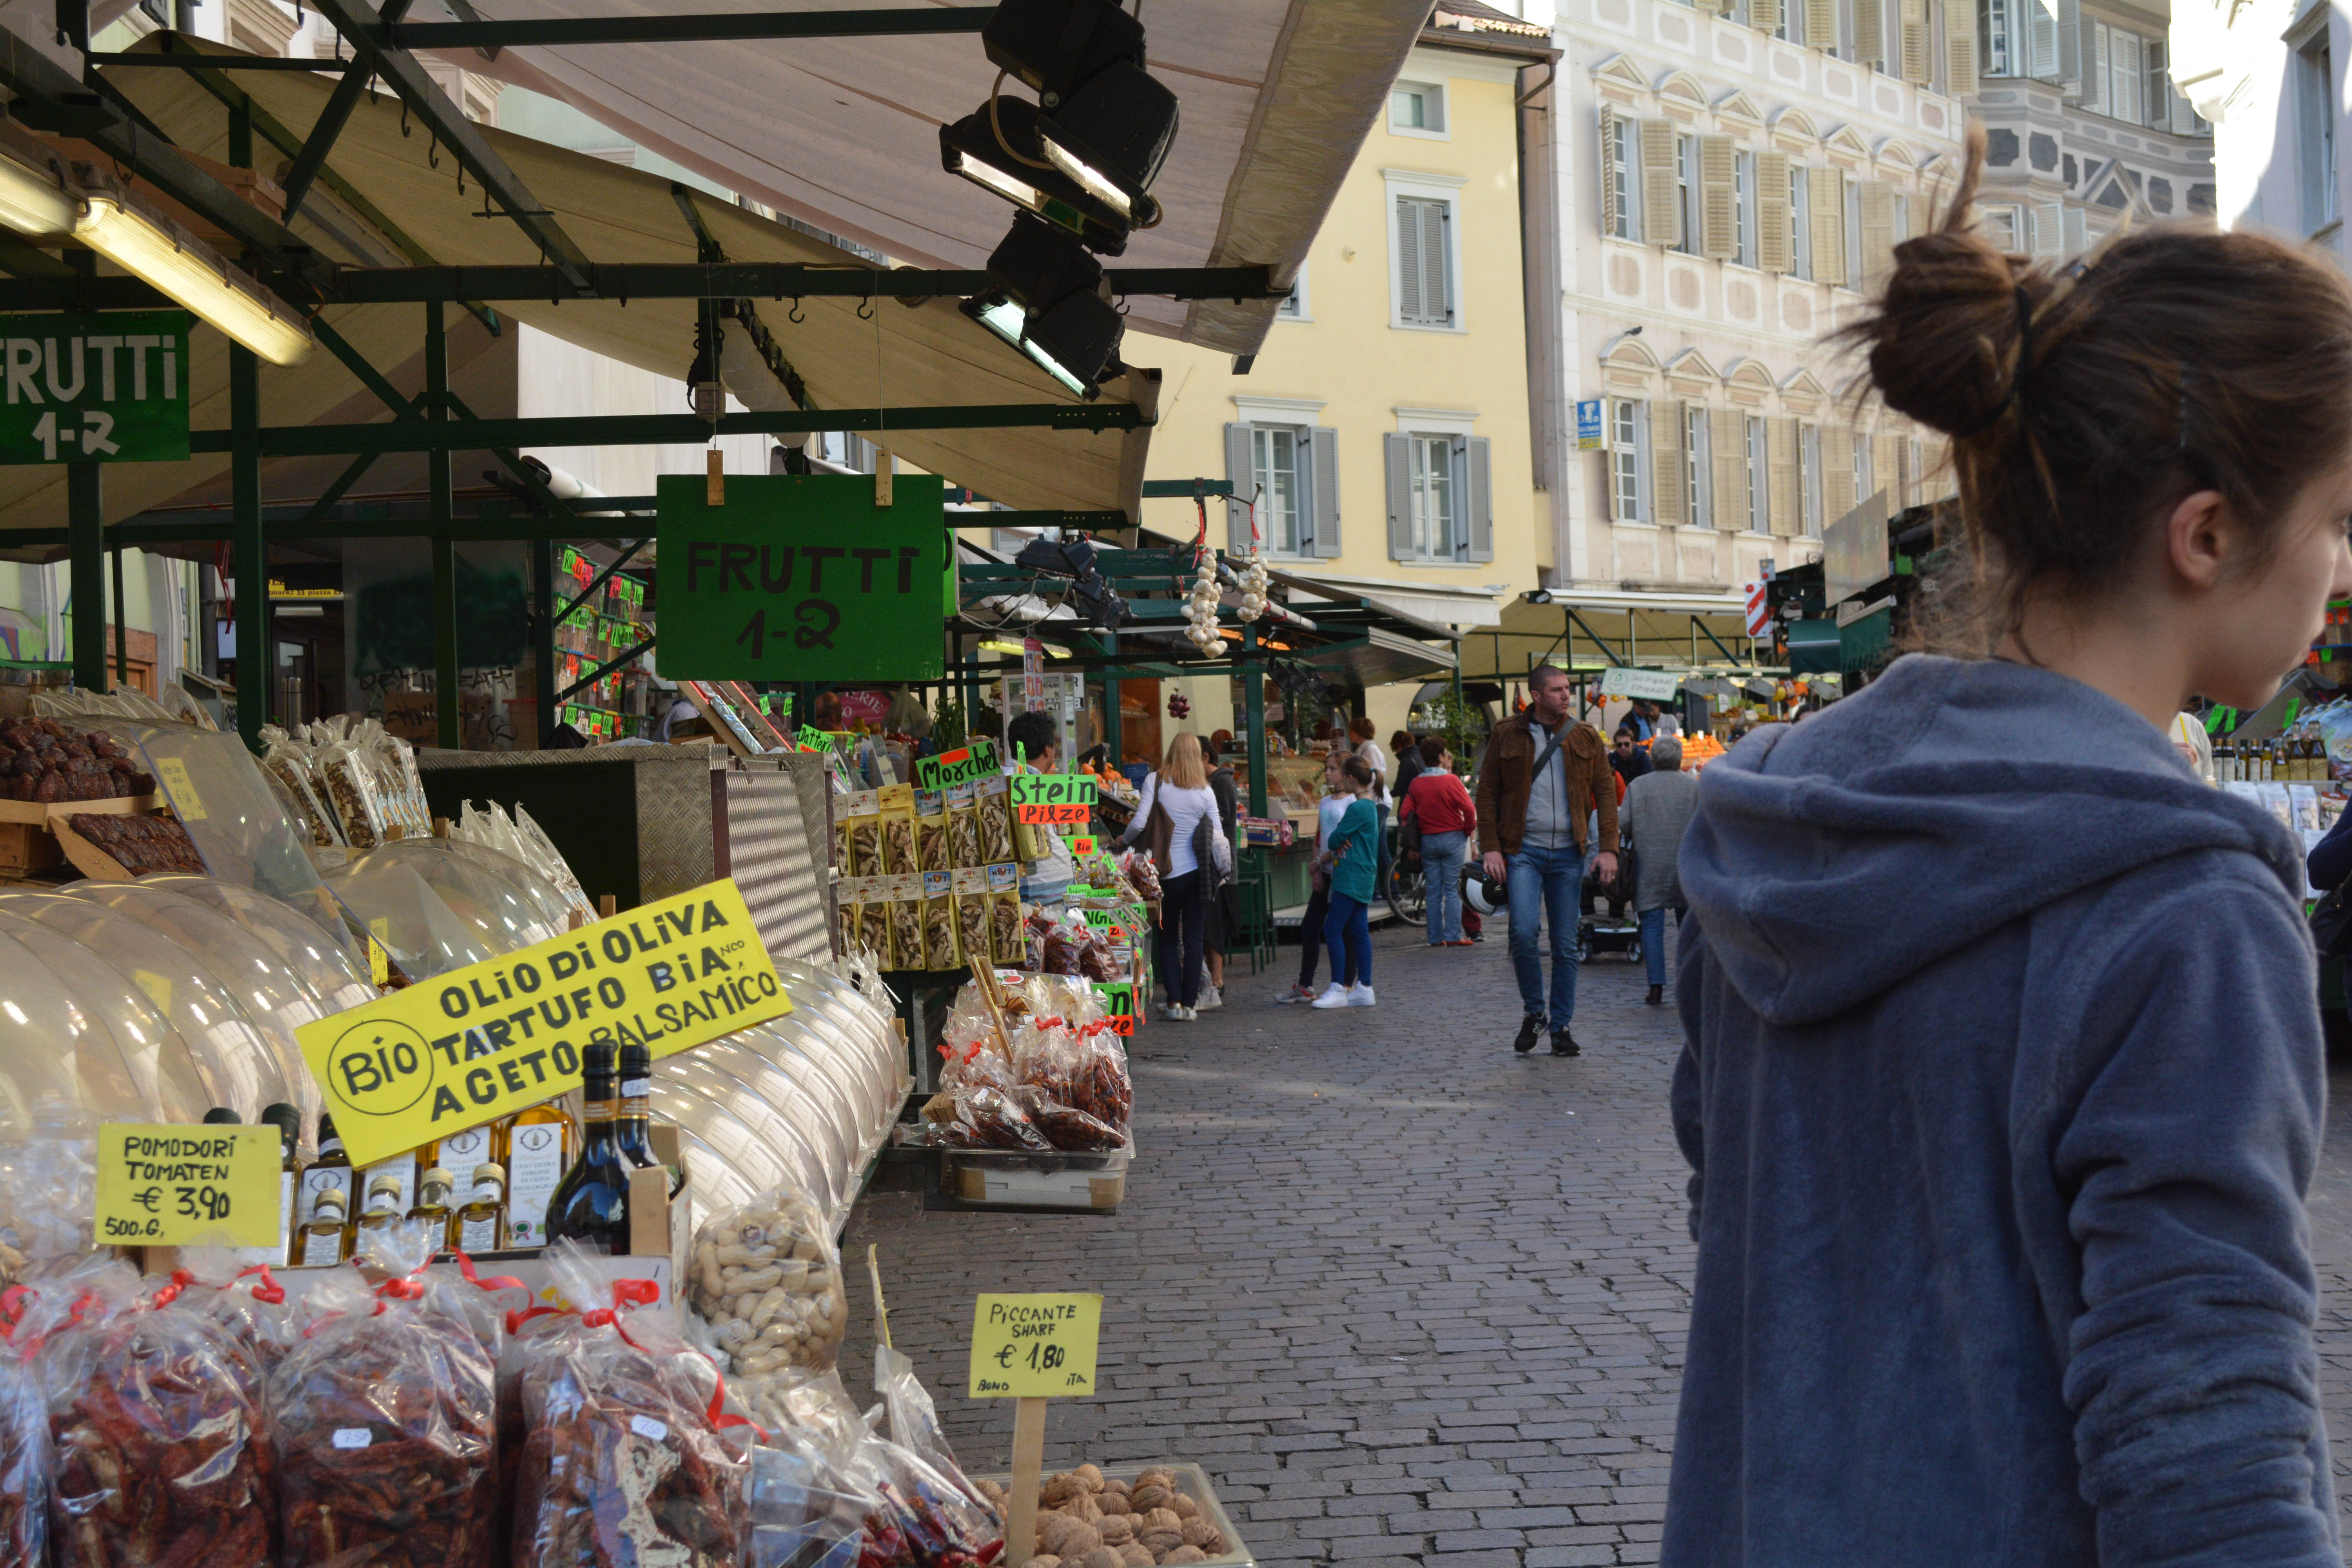
pedestrian, street, city, crowd, vendor, market, public space, human settlement